William Vaughan (writer)

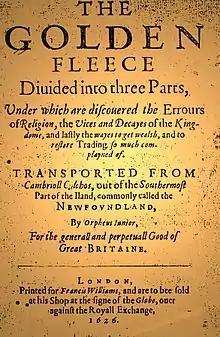
Title page from "The Golden Fleece" (1626).

"The Golden Fleece... transported from Cambriol Colchis, by Orpheus Junior" (1626) is the most interesting of his other works. A long and fantastic prose allegory, it demonstrates "the Errours of Religion, the Vices and Decayes of the Kingdome, and lastly the wayes to get wealth, and to restore Trading" through the colonization of Newfoundland. After returning from Newfoundland he published two devotional works,"The Church from the Time of our Saviour to 1640" and "The Soules Exercise".